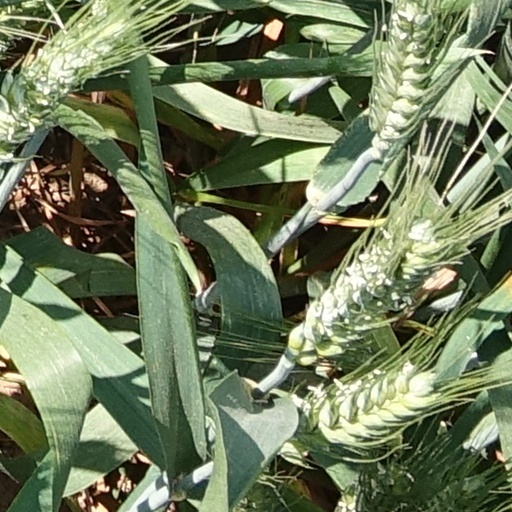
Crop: wheat